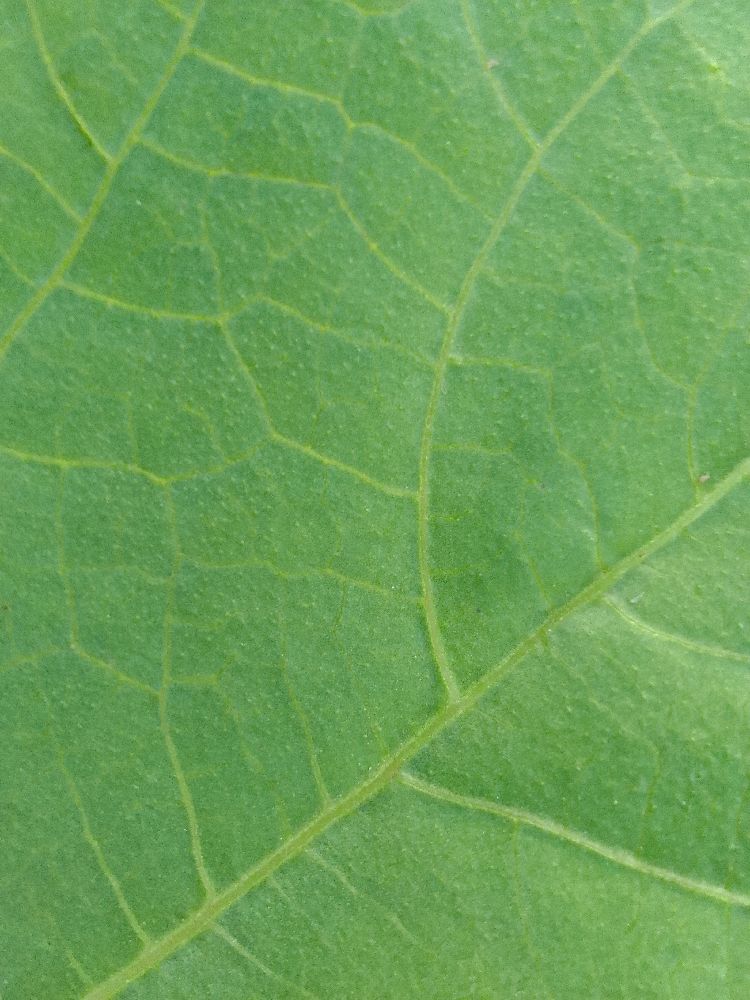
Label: healthy